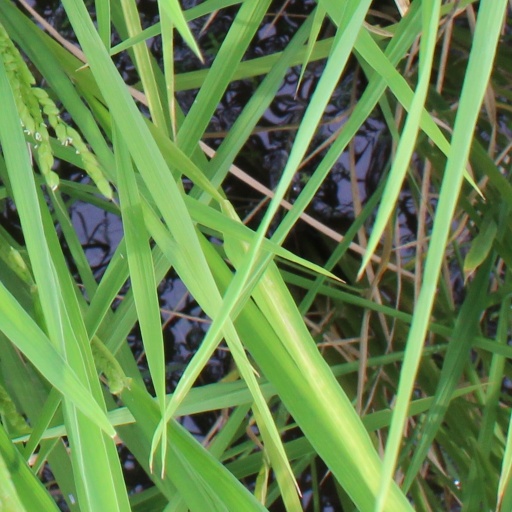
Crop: rice